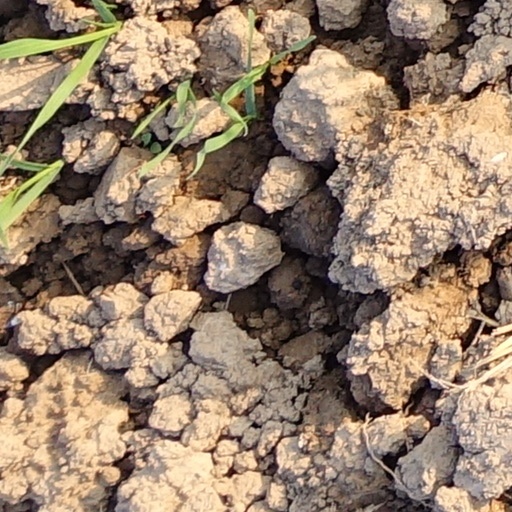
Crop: wheat